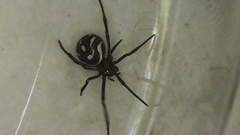
Species: Lactrodectus_hesperus